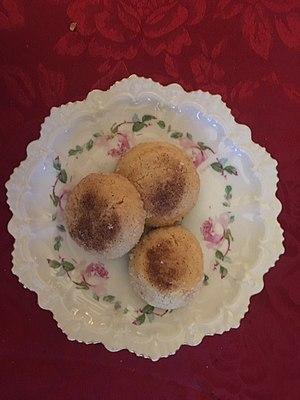
Montecaos
La cuisine pied-noire est la cuisine méditerranéenne des Français d'Algérie de l'ex-Algérie française.